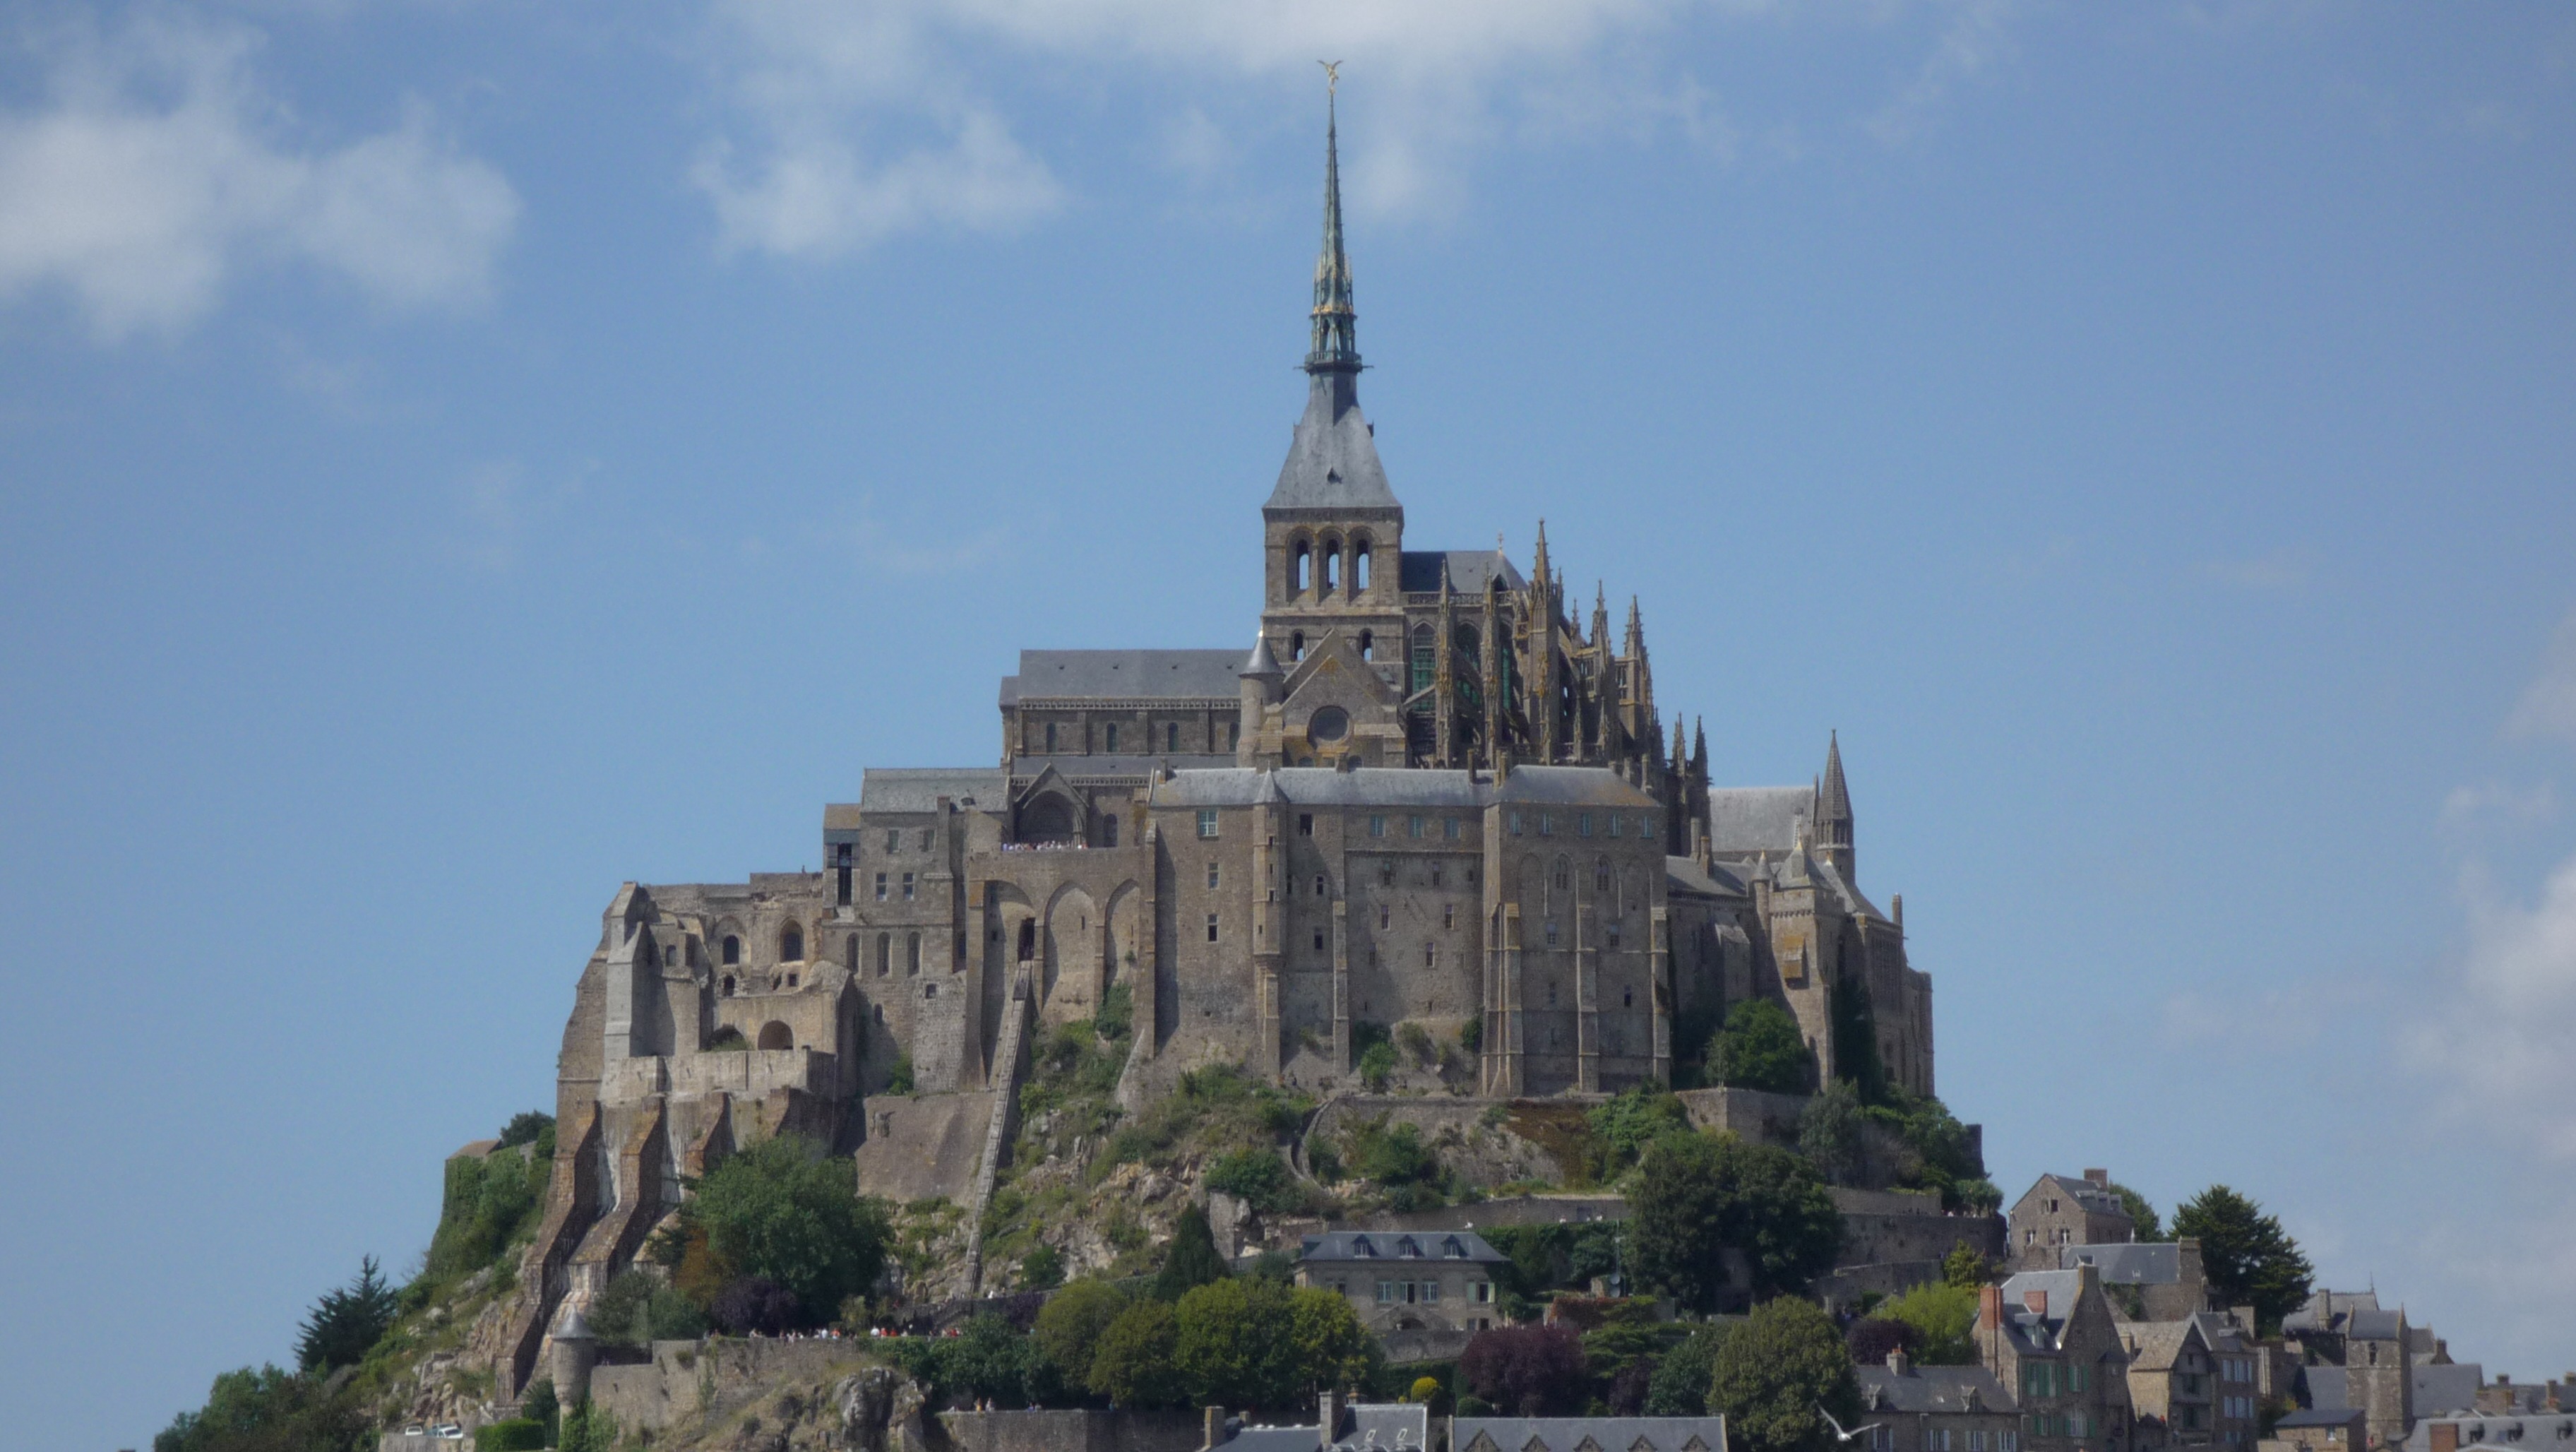
building, france, landmark, cathedral, tourism, place of worship, temple, spire, normandy, tours, unesco world heritage site, historic site, le mont saint michel